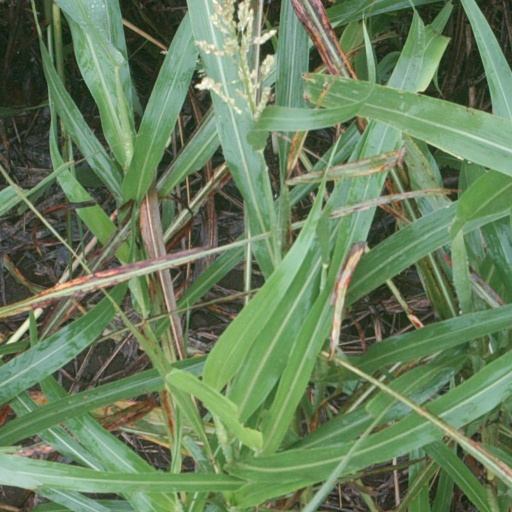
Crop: sorghum